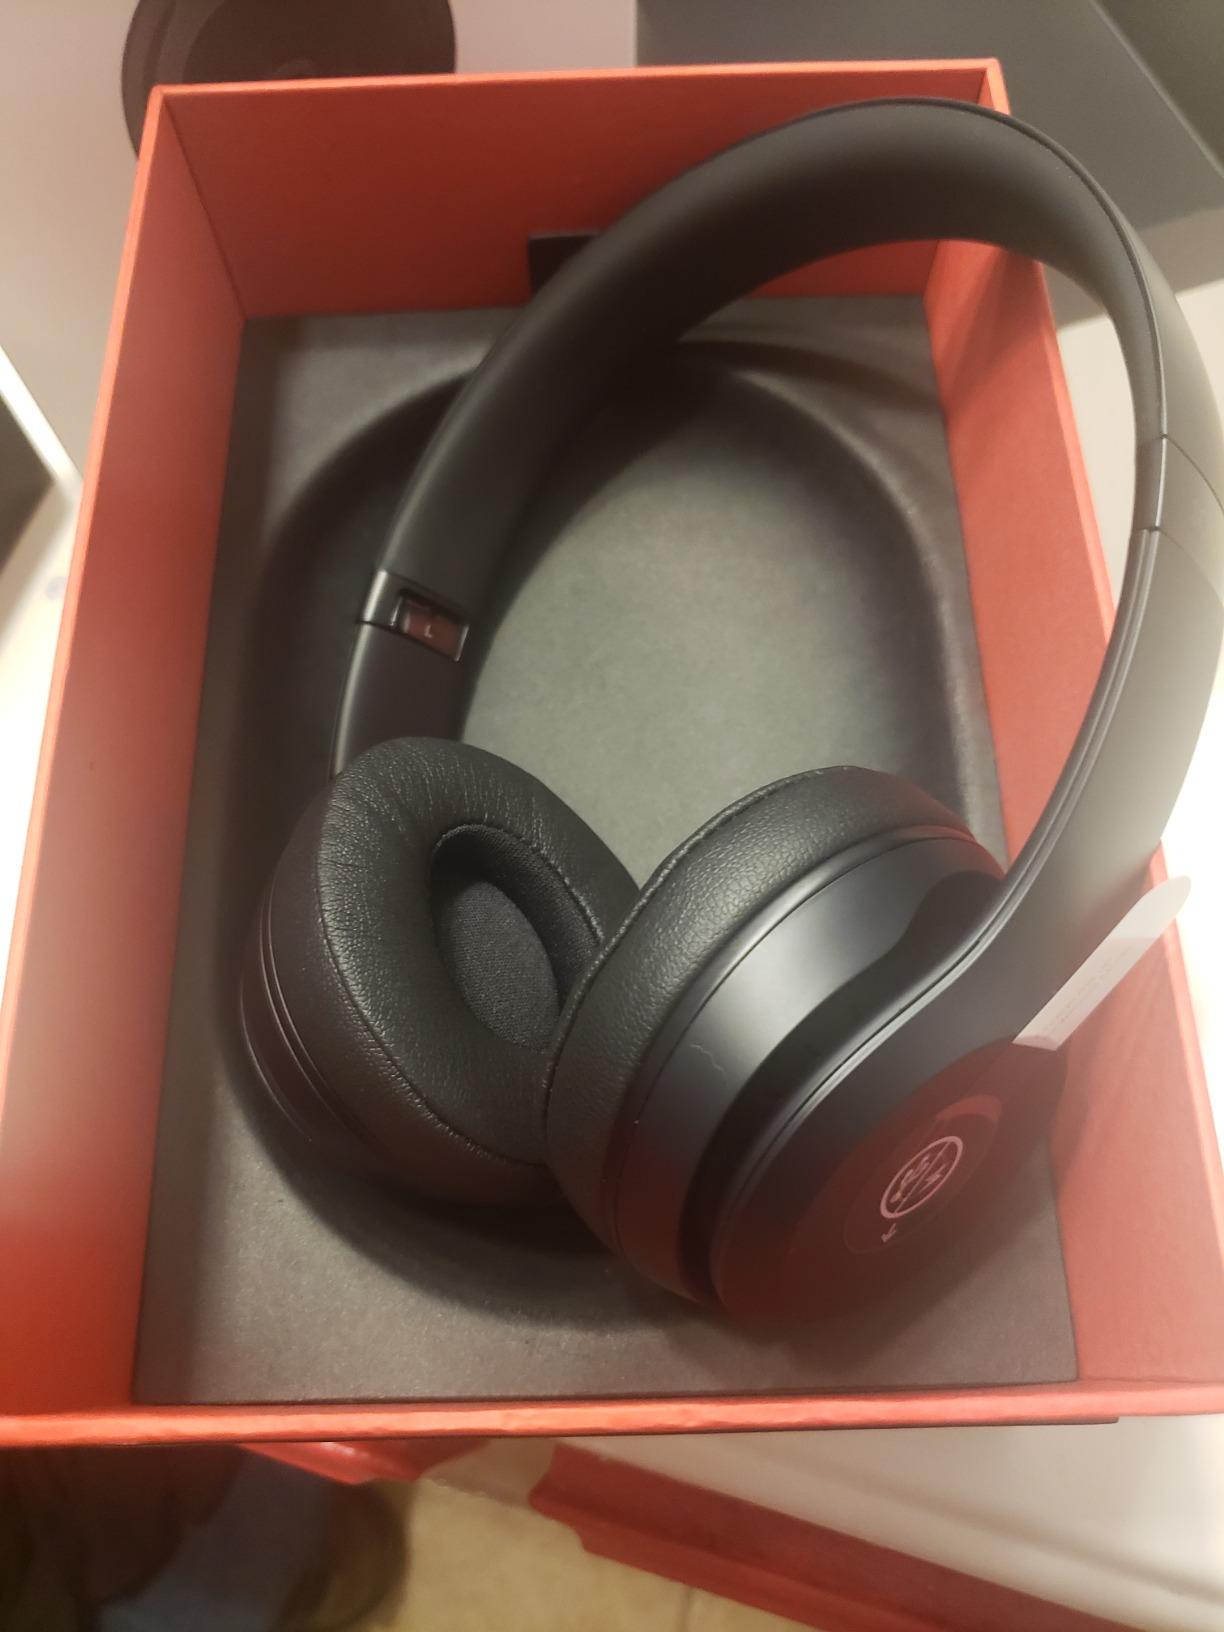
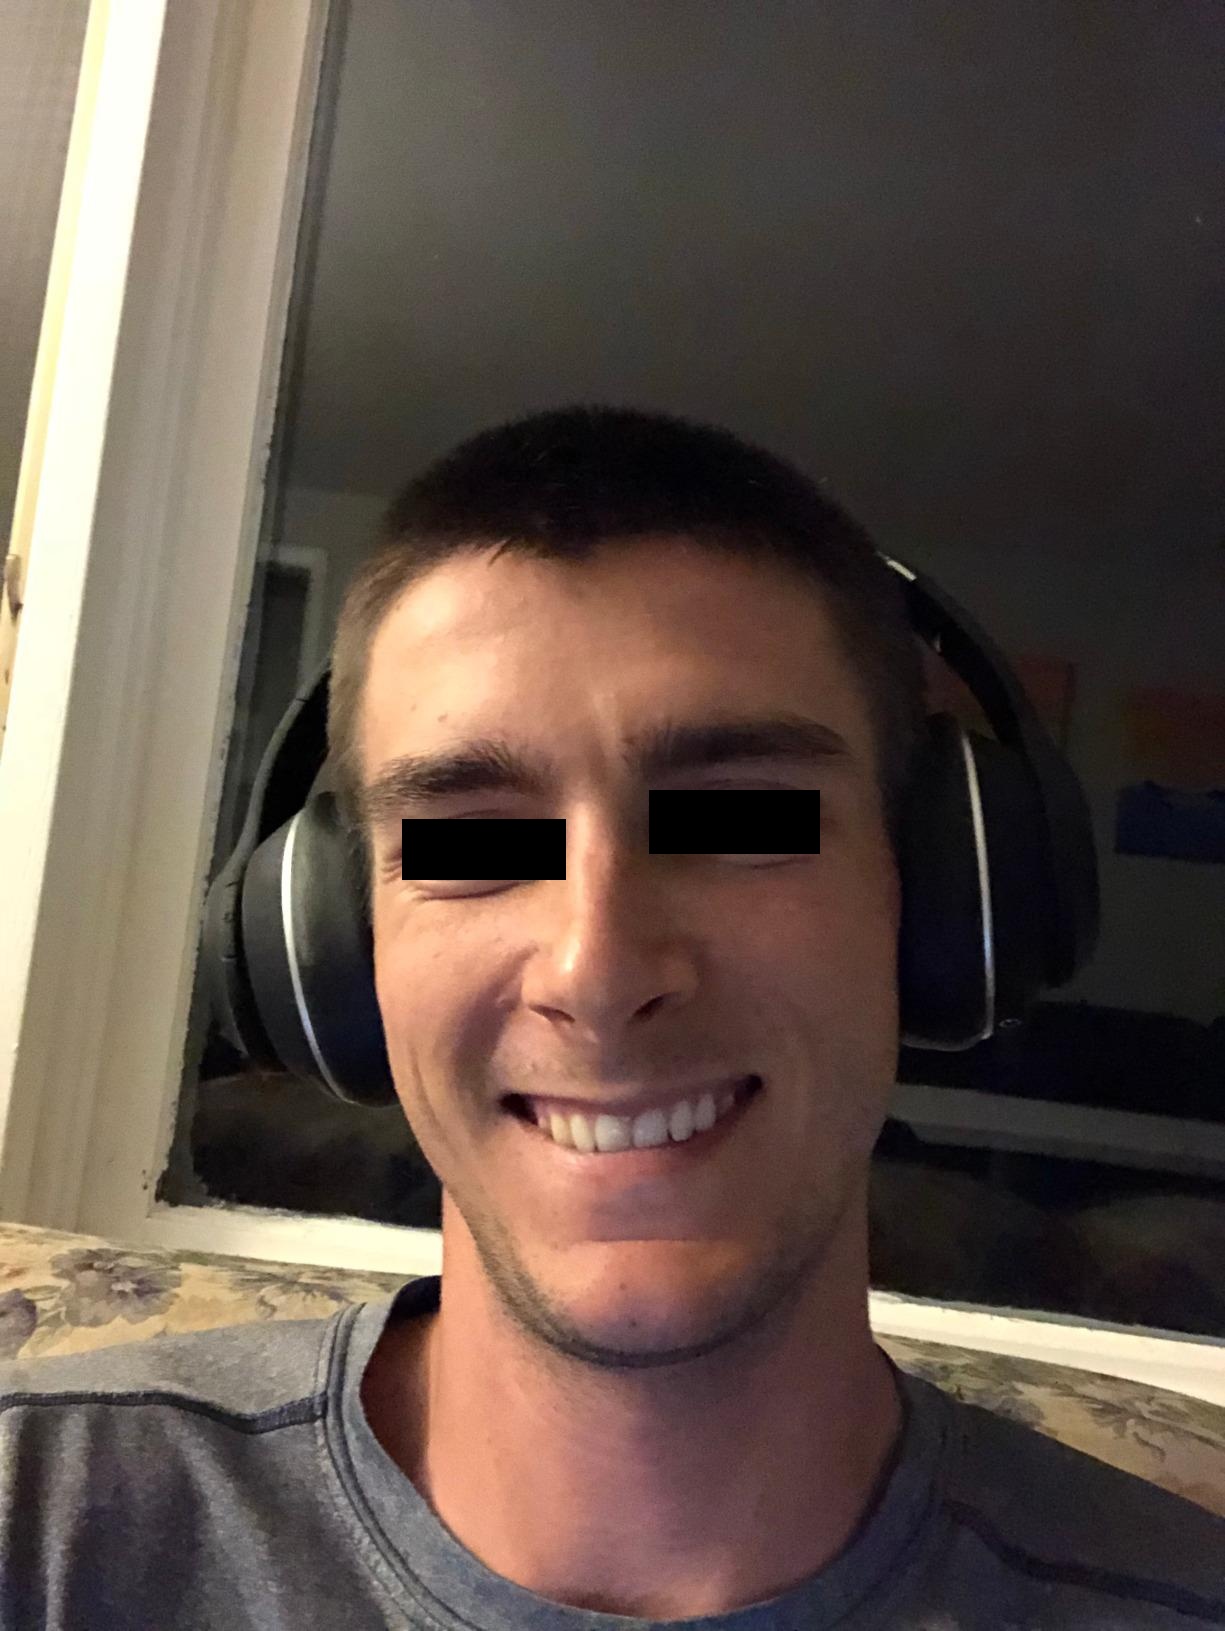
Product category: headphones
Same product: no